Amit Dutt

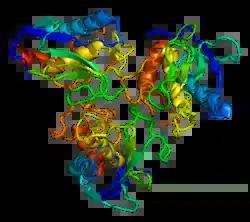
Protein MMP10 PDB 1q3a

Dutt is known to have made notable contributions in the field of cancer genetics, widening our understanding of the disease and its translational possibilities. The group led by him have been engaged in the study of the progression of cancer in the lung, breast, cervical, gallbladder, head and neck and his research may be classified under three heads; cancer genomics, functional genomics and pathogen discovery. It is reported that the research collaboration Dutt had with Kumar Prabhash of Tata Memorial Centre led to the Epidermal Growth Factor Receptor (EGFR) and KRAS mutation profiling of Indian lung cancer patients for the first time. The research association between the duo has also led to the development of "HPVDetector" and "TMC-SNPdb" (both computational tools) and "CRE", an experimental tool. Discovery of MMP10 protein, a biomarker which assists the doctors in deciding the surgical protocol in tongue cancer patients is another contribution of Dutt, which was the result of collaborative research with Sudhir Nair of TMC. They also identified a genome signature which associated tobacco chewing with oral cancer. His studies have been documented by way of a number of articles and ResearchGate, an online article repository of scientific articles, has listed 118 of them.